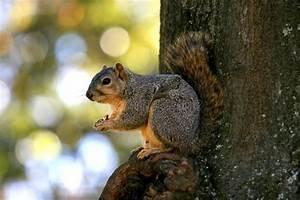
squirrel